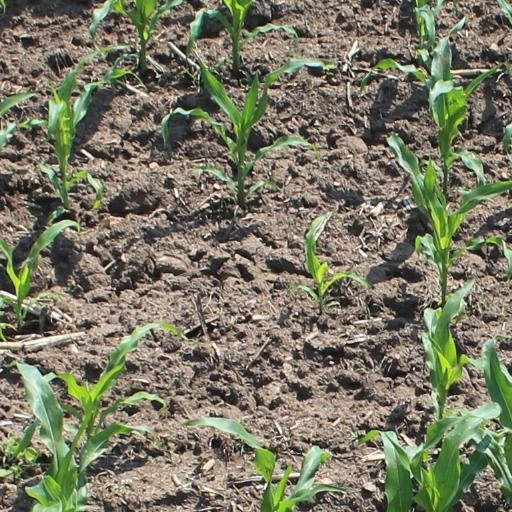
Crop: maize; corn